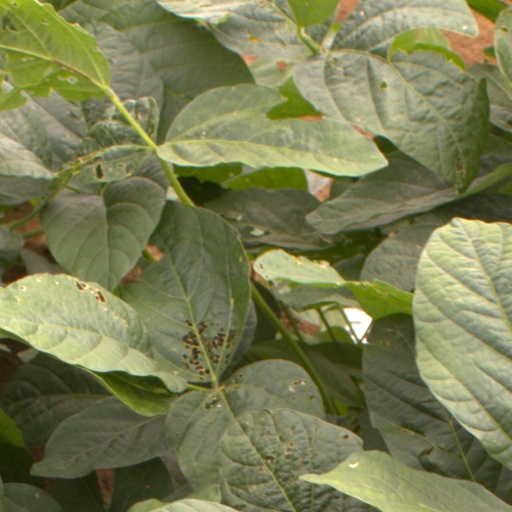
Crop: soybean